Buitoni

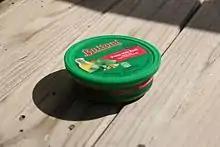
A container of Buitoni pesto

Buitoni produces a range of pasta and sauces. The company exports products to about 50 countries and offers private-label production services. Casa Buitoni is located up in the hills of Tuscany along with the fields of tomatoes, wheat, vegetables, herbs, and olives. It was the house of Giulia's grandson, Giuseppe, and it now serves as a company product development center. Buitoni products are created and sampled in the casa, which includes a test kitchen, demonstration workshop and communications center.